Palakkattu Madhavan

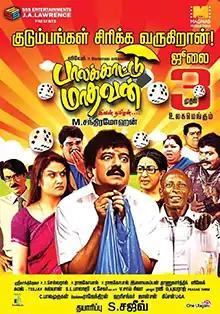
Film poster

Palakkattu Madhavan (aka Palakkad Madhavan) is a 2015 Tamil language comedy drama film written and directed by M Chandramohan and produced by TCM. The film stars Vivek as the titular character and Sonia Agarwal in the lead roles, while Sheela essays a supporting role. The music was composed by Srikanth Deva with cinematography by KS Selvaraj and editing by K. Rajagopal. The film released on 3 July 2015.